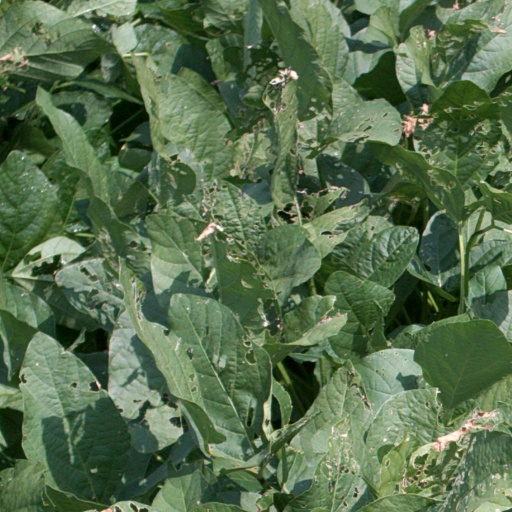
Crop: soybean